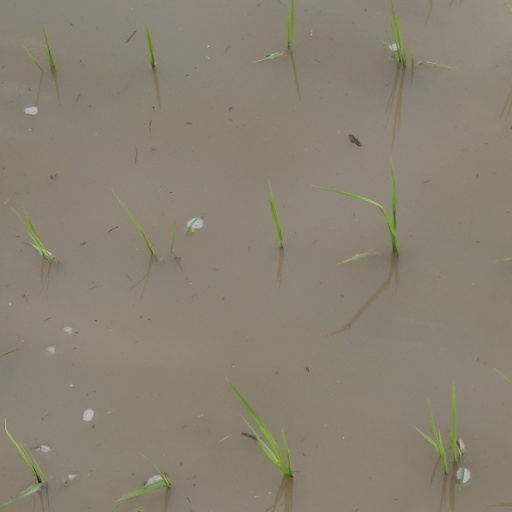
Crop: rice